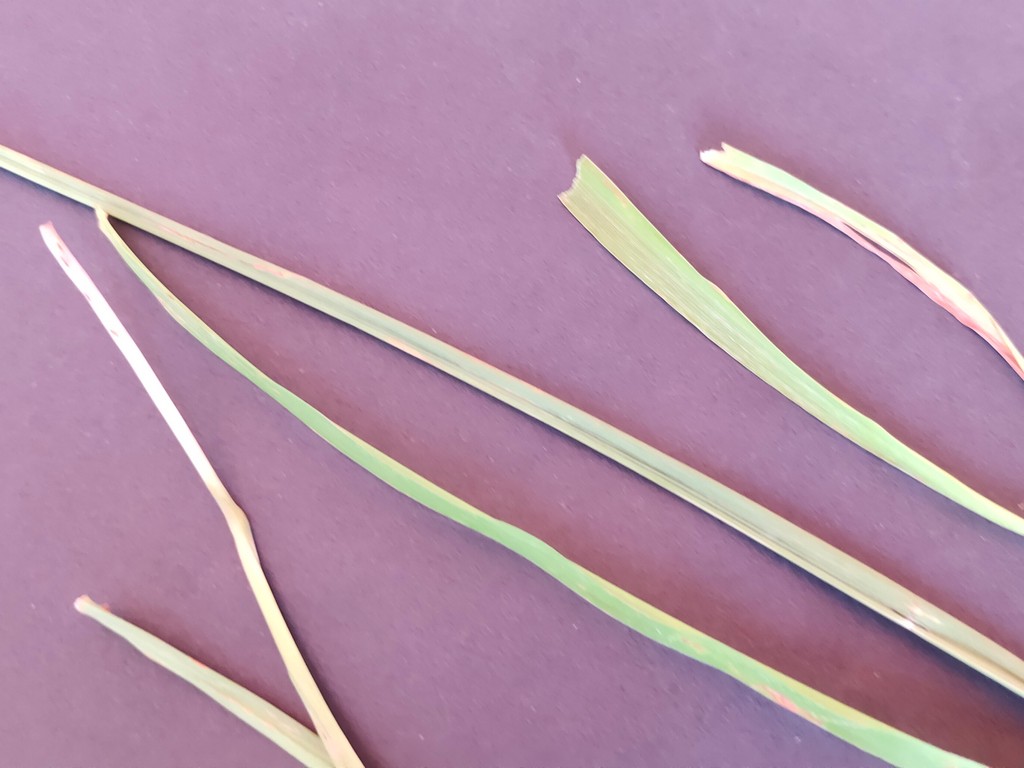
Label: Unhealthy